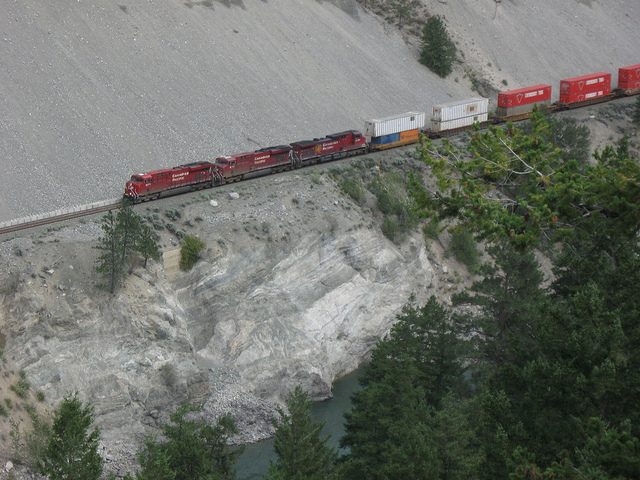
A train is moving along a track near a steep, wooded area.

A train pulling multiple rail cars on a bridge.

A train is coming down the track near a hillside.

A red train traveling over a mountain bridge.

An aerial view of a train traveling along a cliff.